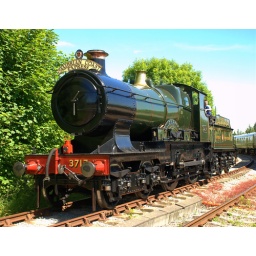
City of Truro running around its train on the Dean Forest Railway.